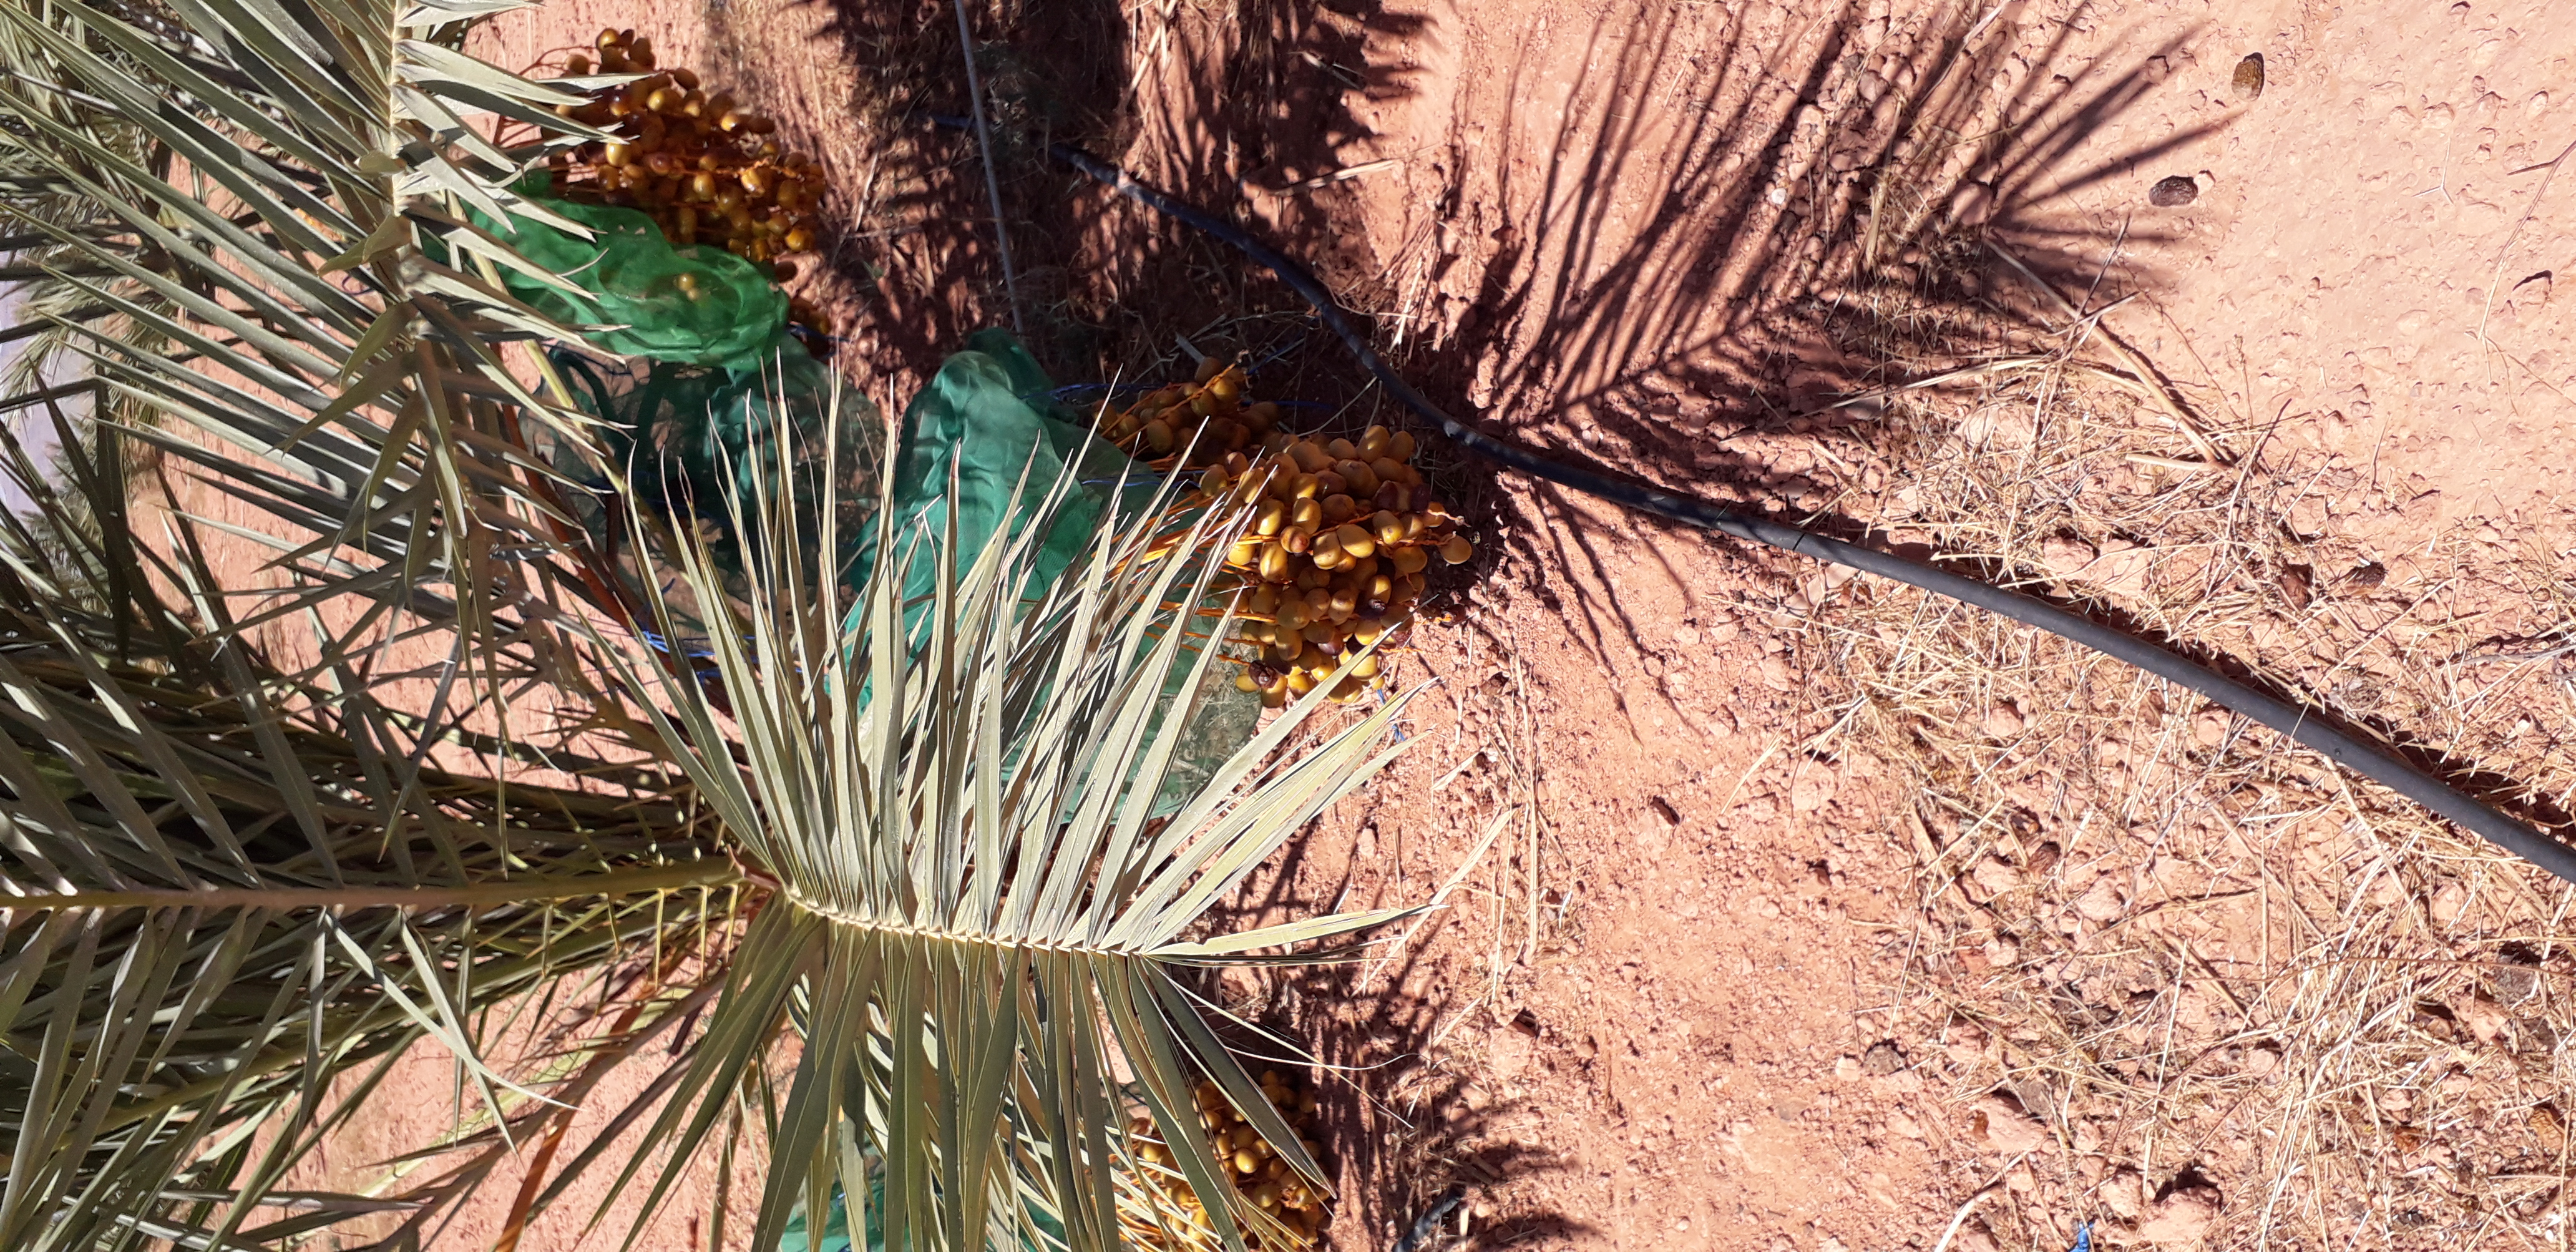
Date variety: Boufagous